Plymouth Voyager

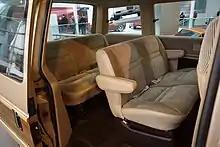
1984 Plymouth Voyager LE rear seats

For 1987, the Voyager received minor cosmetic updates as well as the May 1987 introduction of the Grand Voyager, which was built on a longer wheelbase adding more cargo room. It was available only with "SE" or "LE" trim.